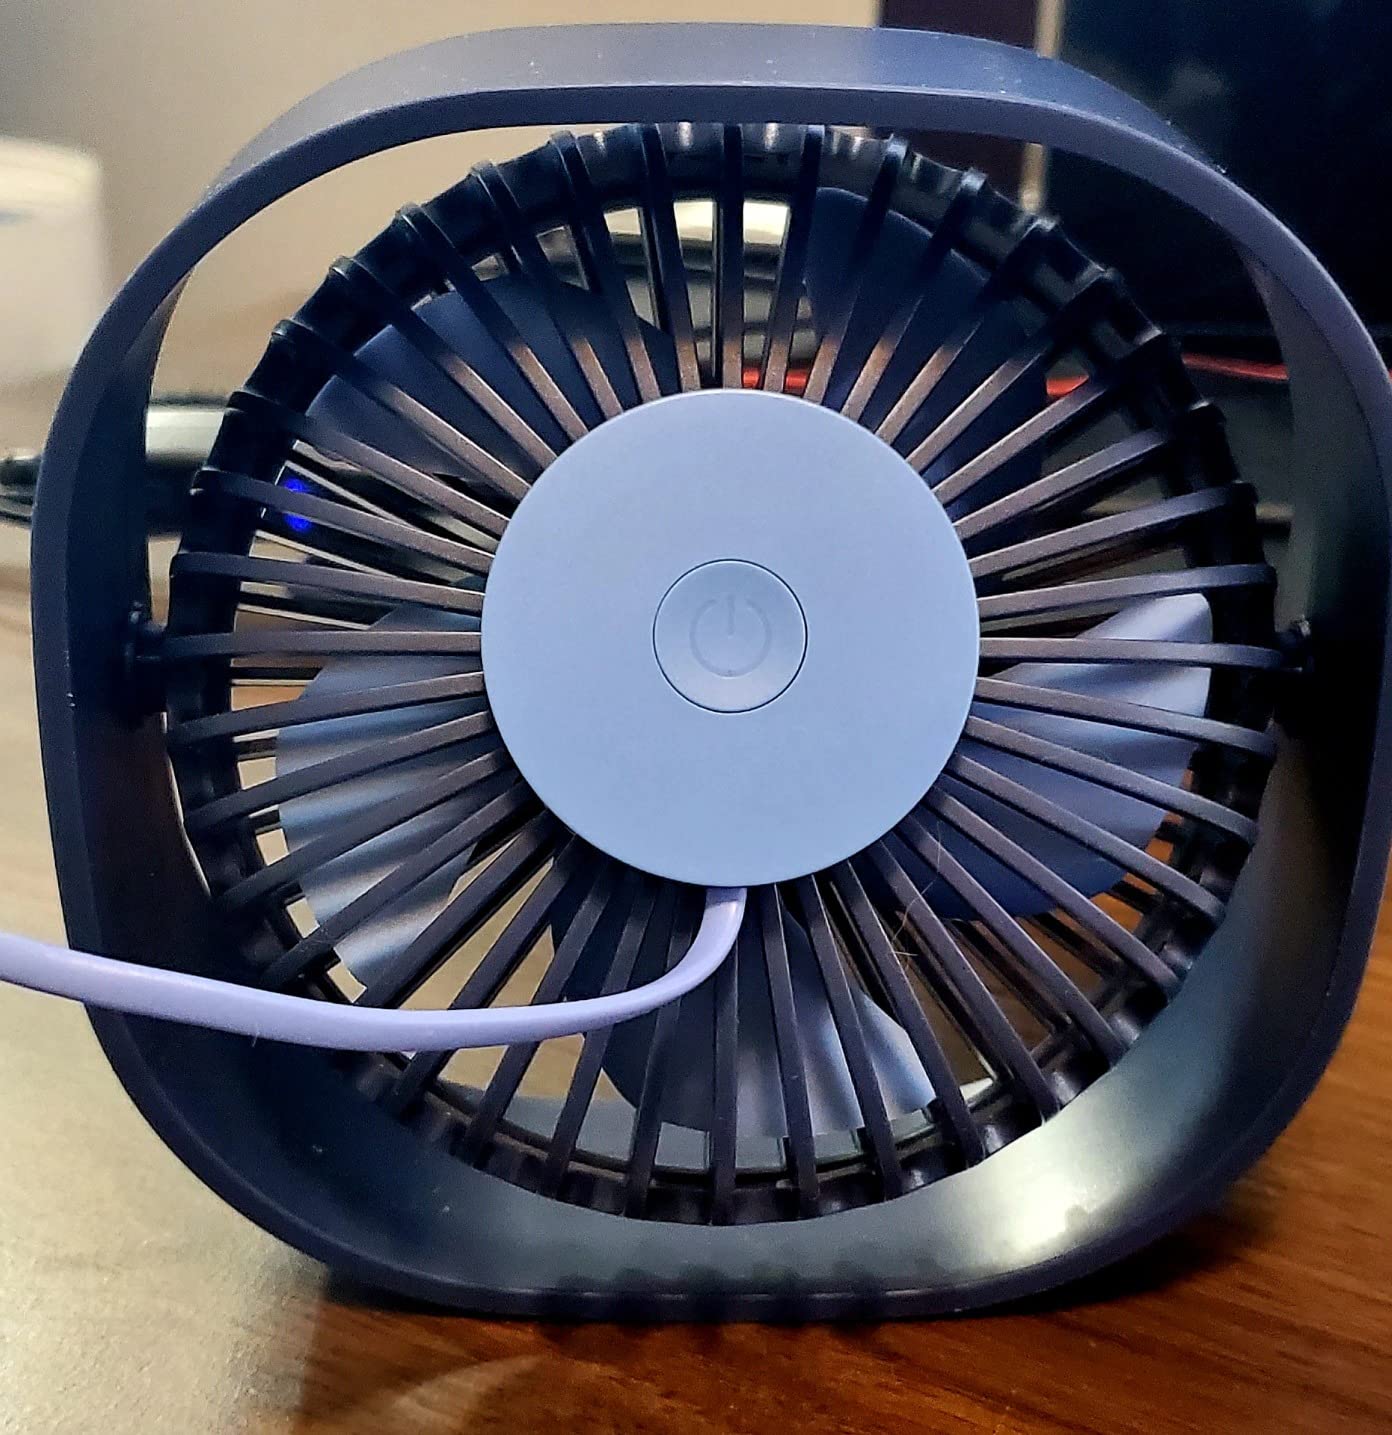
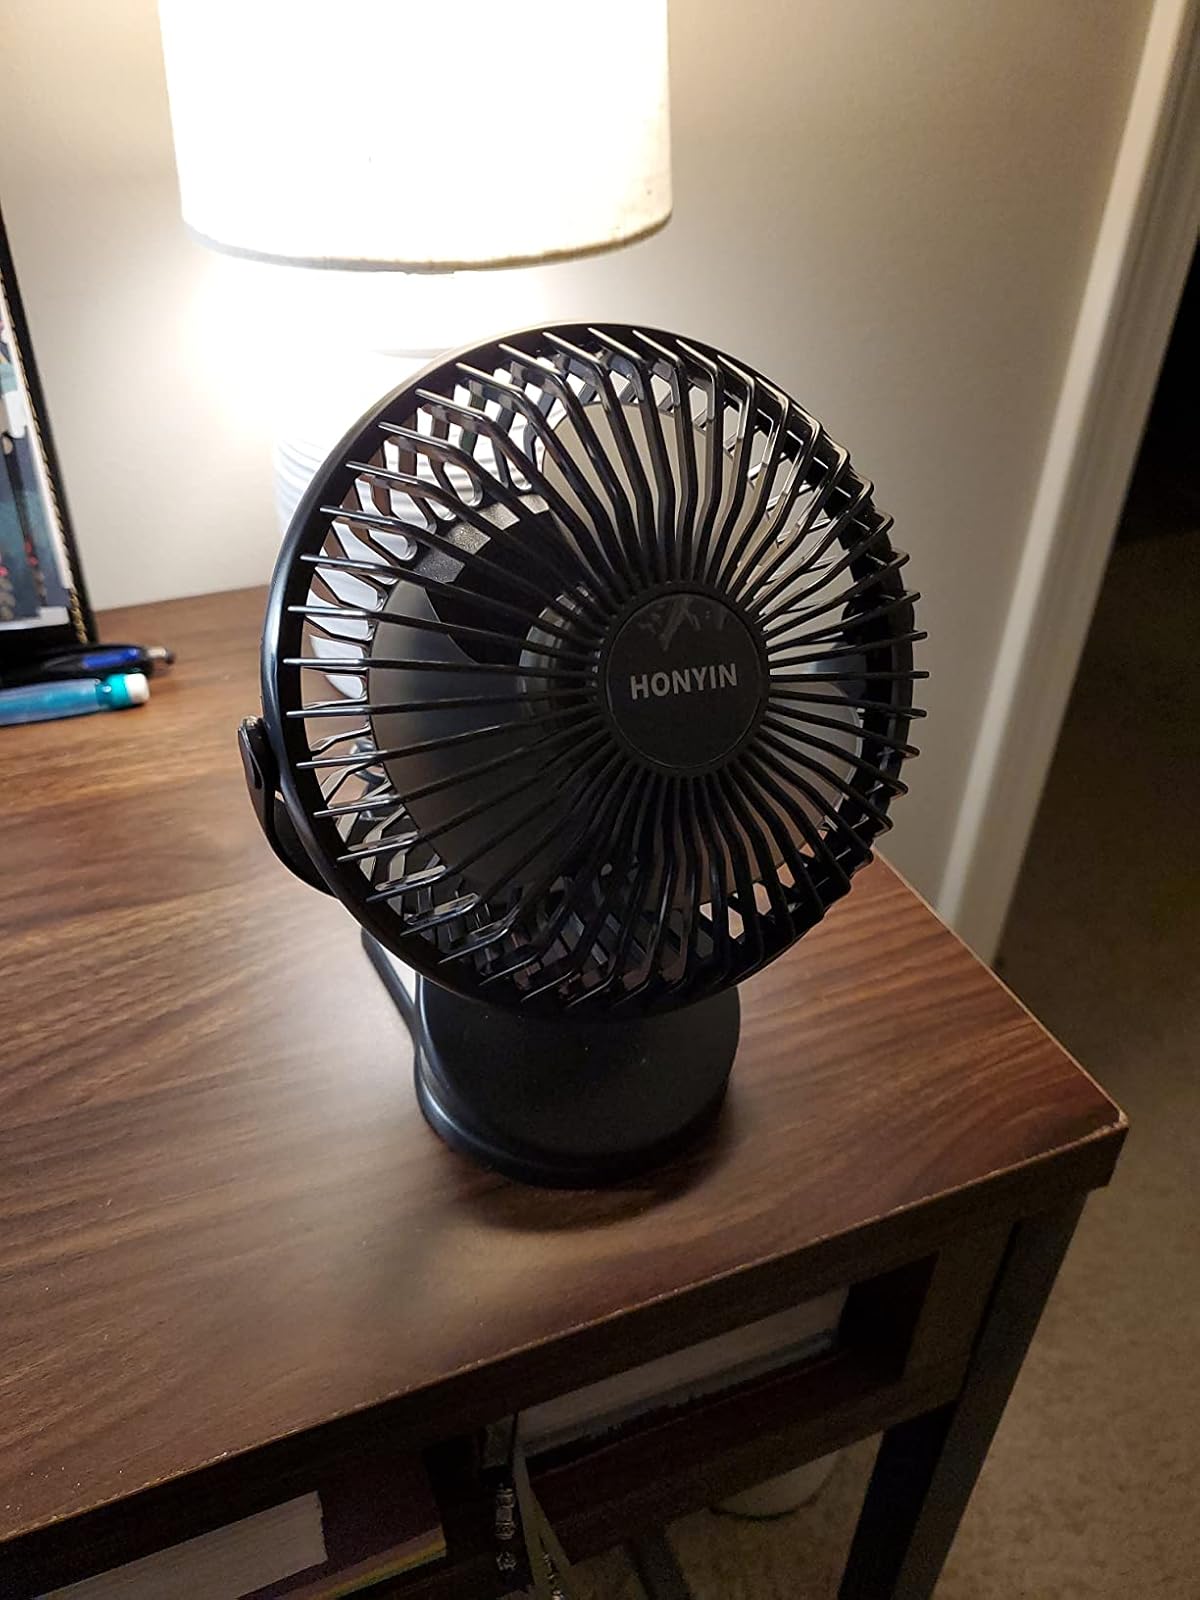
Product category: fan
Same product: no